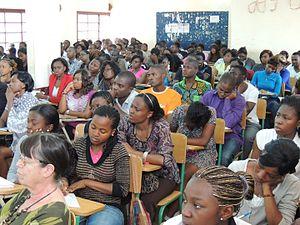
Le Cameroun, en forme longue la république du Cameroun, est un pays d'Afrique centrale, situé entre le Nigéria au nord-nord-ouest, le Tchad au nord-nord-est, la République centrafricaine à l'est, la république du Congo au sud-est, le Gabon au sud, la Guinée équatoriale au sud-ouest et le golfe de Guinée au sud-ouest. Les langues officielles sont le français et l'anglais pour un pays qui compte une multitude de langues locales.
L’université des Montagnes est une université située à Bangangté au Cameroun.